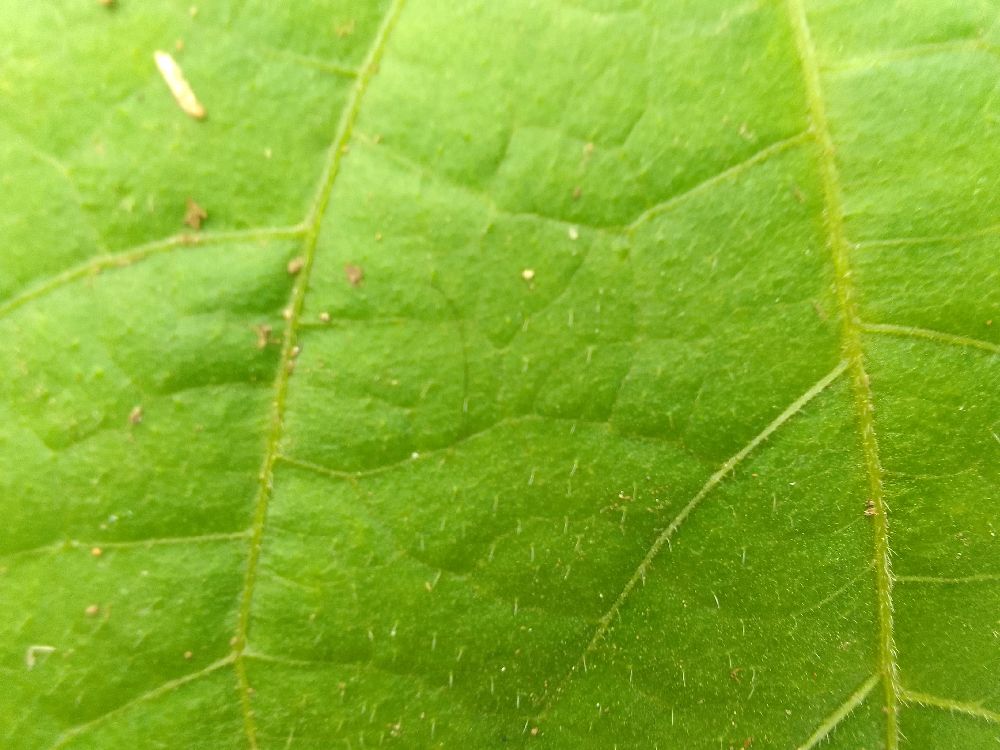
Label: healthy